Pablo César

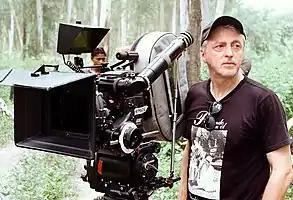
César during the filming of "Pensando en él" (2018).

Pablo César (born 26 February 1962) is an Argentine film director, film producer, screenwriter and film professor. He began his filmmaking career in the Buenos Aires independent short film scene shot in the Super 8 format, making more than twenty works between the 1970s and 1980s, among which "Del génesis" (1980), "Ecce civitas nostra" (1984)—co-directed with Jorge Polaco—and "Memorias de un loco" (1985) stand out. In 1983, César directed his first feature film "De las caras del espejo", shot in Super-8. He turned to the 35 mm film format from his second feature onwards, "La sagrada familia" (1988), an ironic film that works as a critique of the abuse of power, as well as an allegory of the era of the last civic-military dictatorship in Argentina.